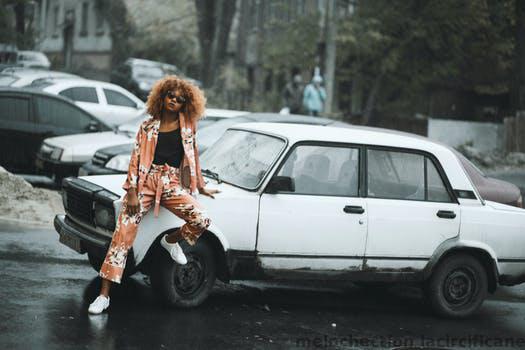
Label: Watermark